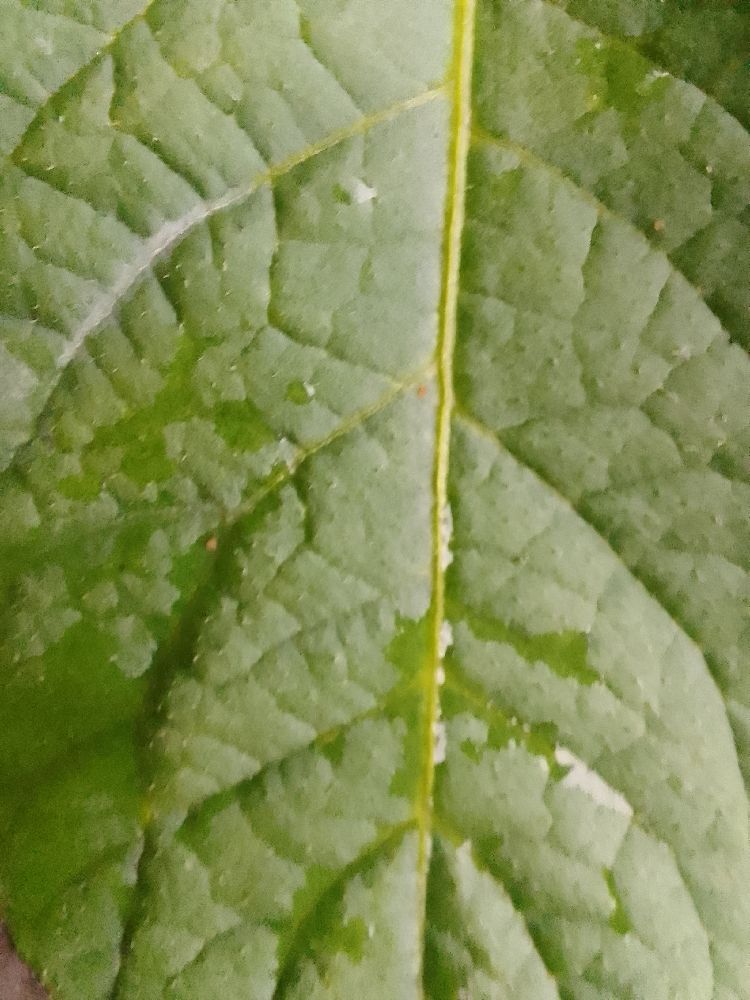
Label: Healthy